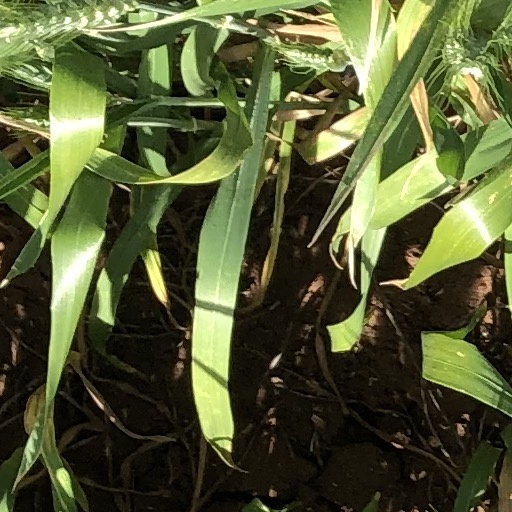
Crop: wheat